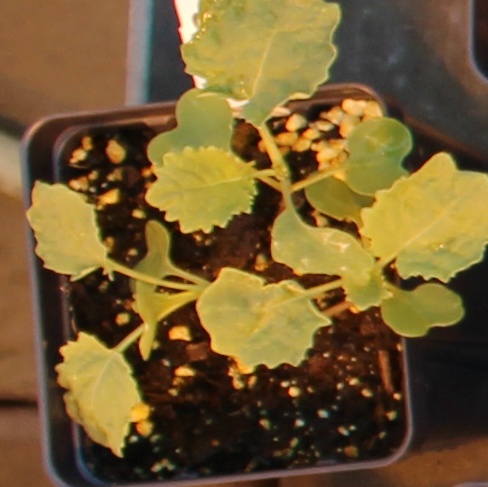
Label: Canola